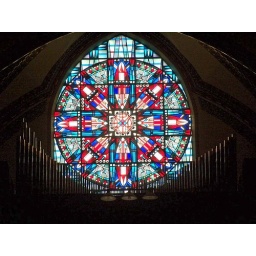
Stained glass window above the pipe organ, Dyersville, Iowa.